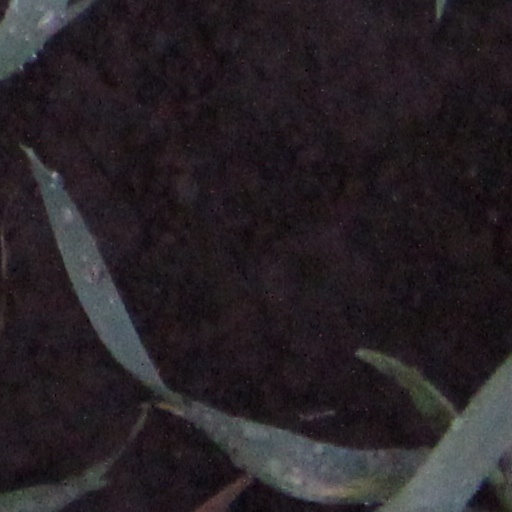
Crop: wheat